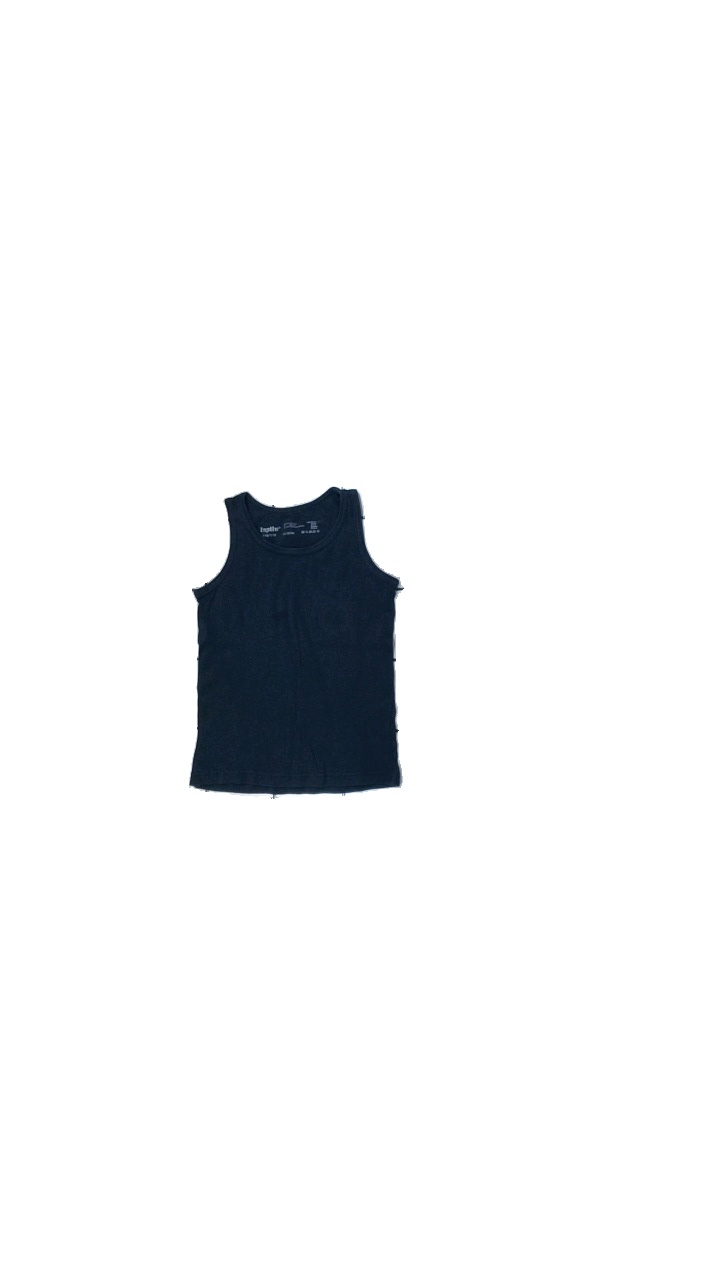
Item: Tank Top (Children)
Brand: Lupilu
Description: linne
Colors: Blue
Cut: C-collar
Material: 100% bomull
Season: All
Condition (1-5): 2
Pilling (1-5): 2
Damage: smuts fläck
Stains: Minor
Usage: Export
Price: <50